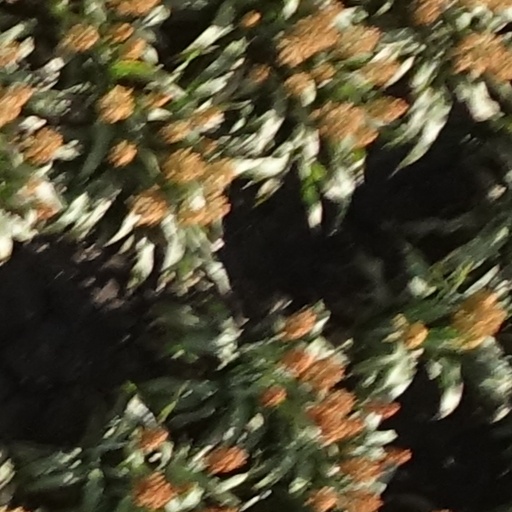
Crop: sorghum